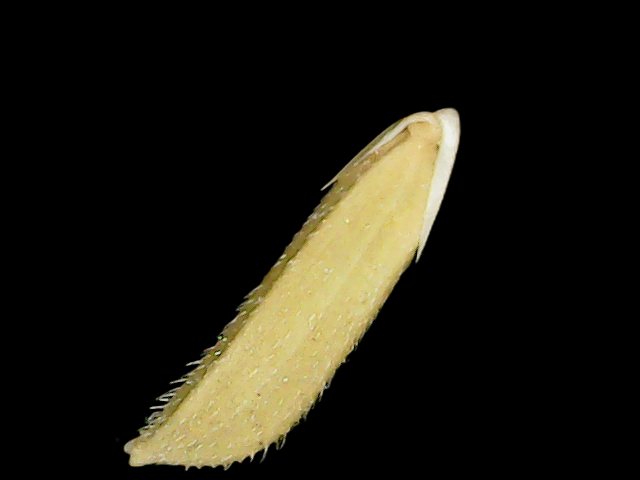
Rice variety: Binadhan20